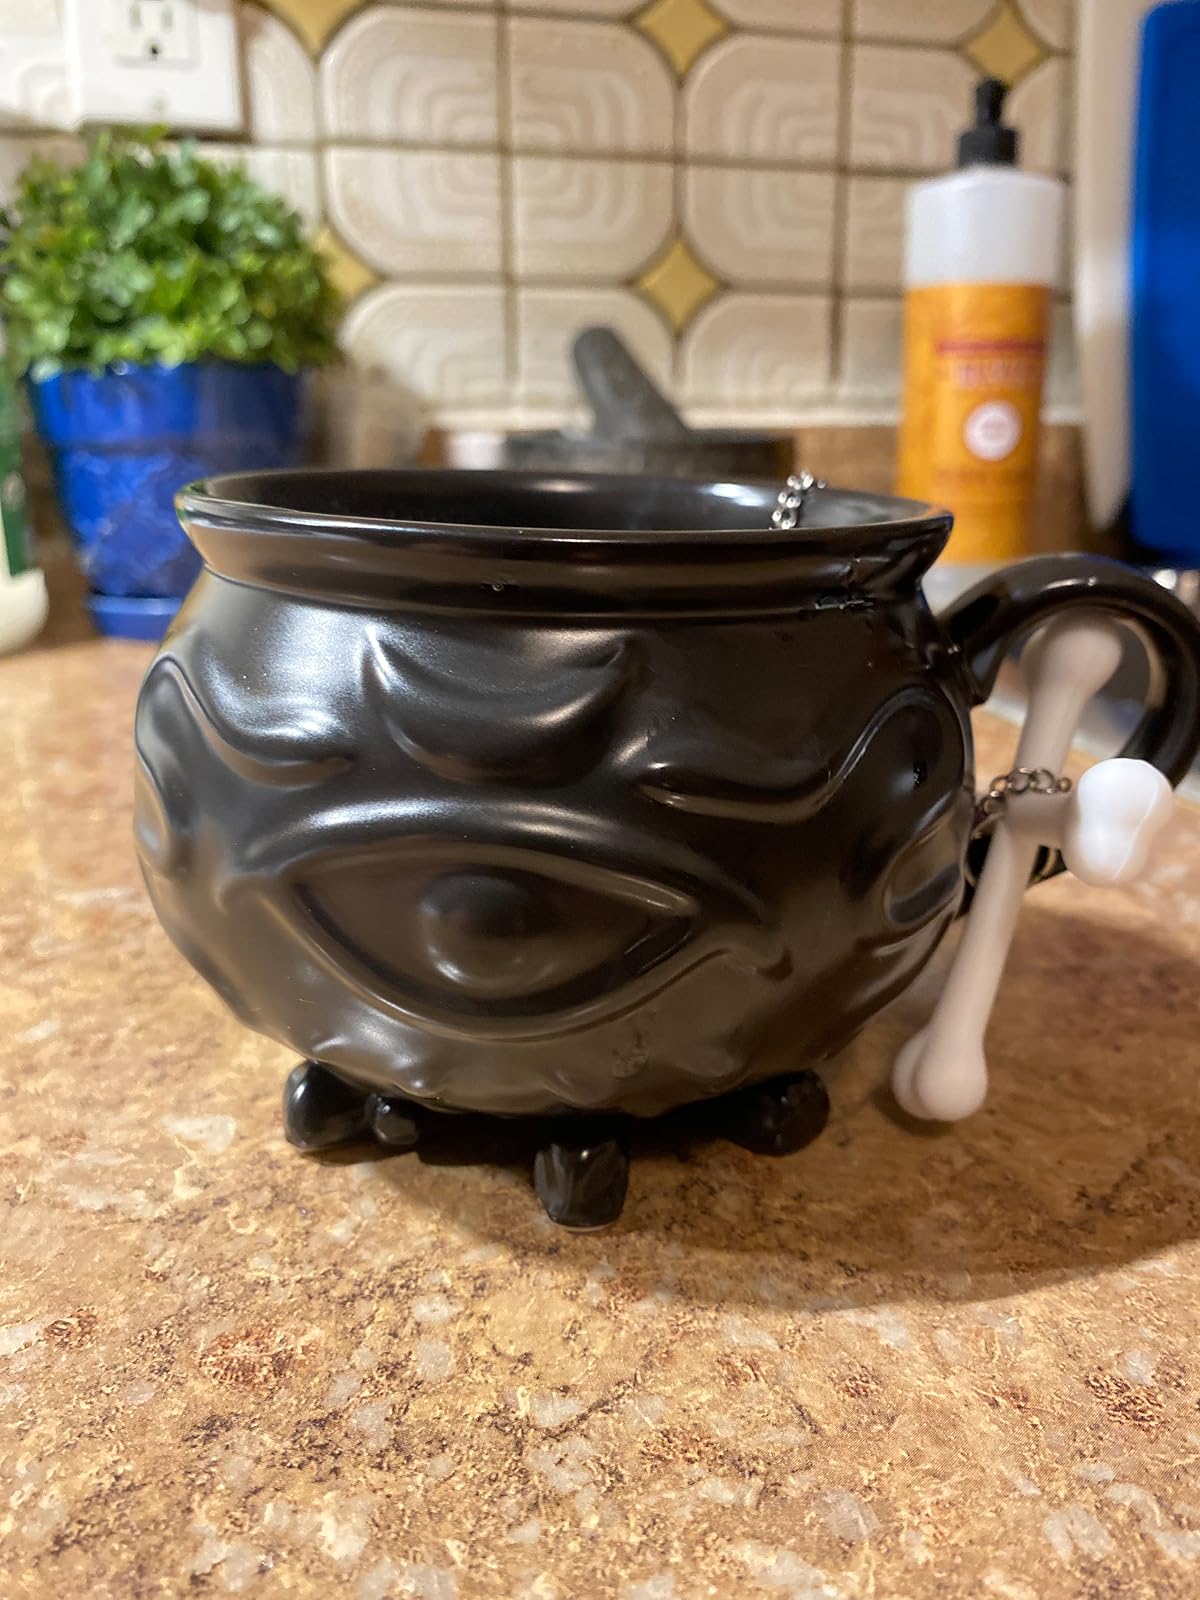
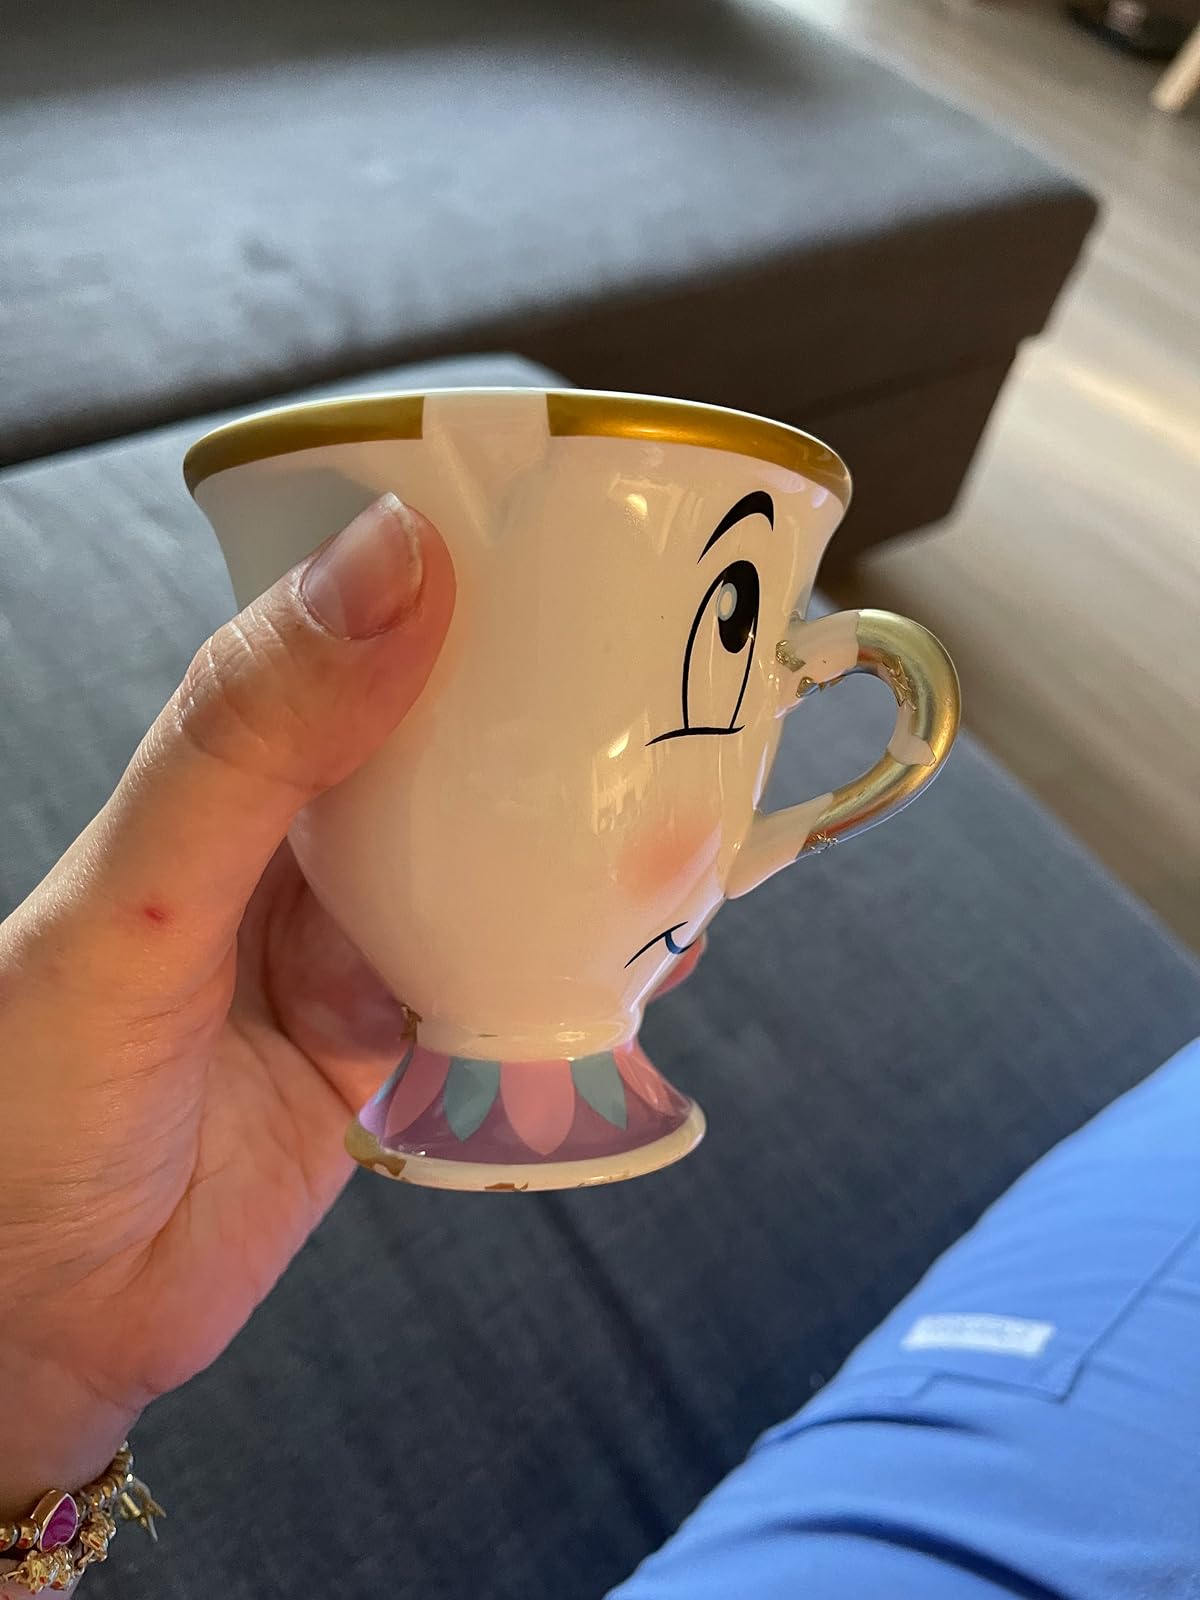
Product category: items_mug
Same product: no